Els Coppens-van de Rijt

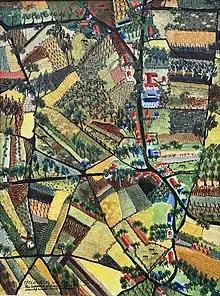
A painting by Els Coppens-van de Rijt

Johanna Elisabeth "Els" Coppens-van de Rijt (born August 18, 1943) is an artist and author from Vlierden, Netherlands.